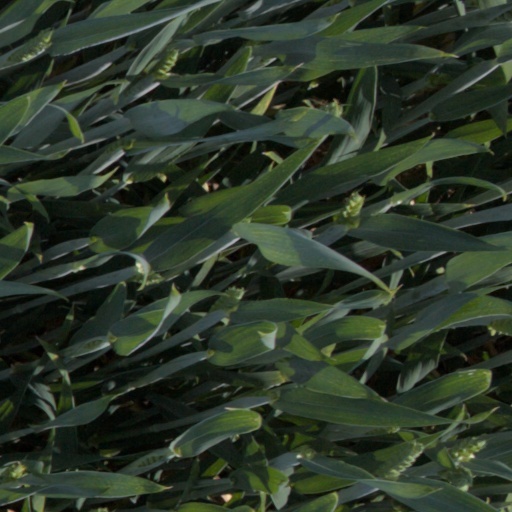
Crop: wheat